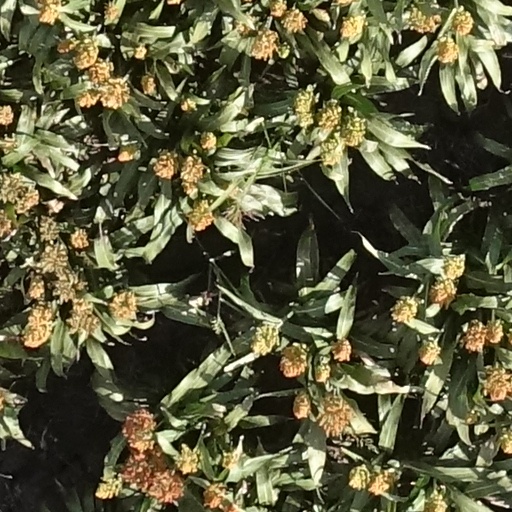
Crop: sorghum